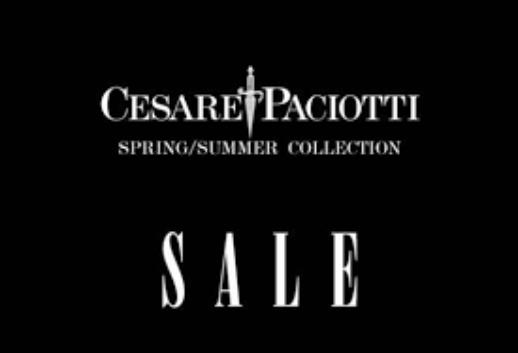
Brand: Cesare Paciotti
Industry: Clothes